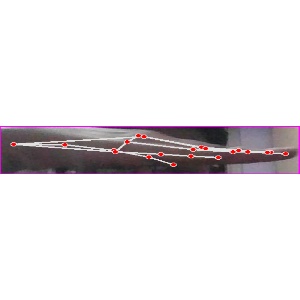
अक्षर: ज